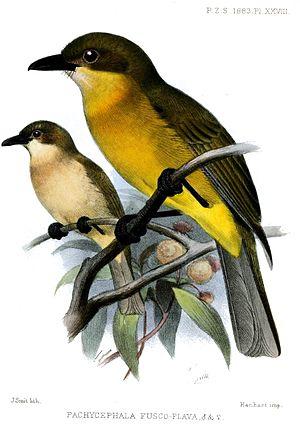
Le Siffleur de Banda est une espèce d'oiseau appartenant à la famille des Pachycephalidae. Il est parfois considéré comme une sous-espèce du Siffleur doré.